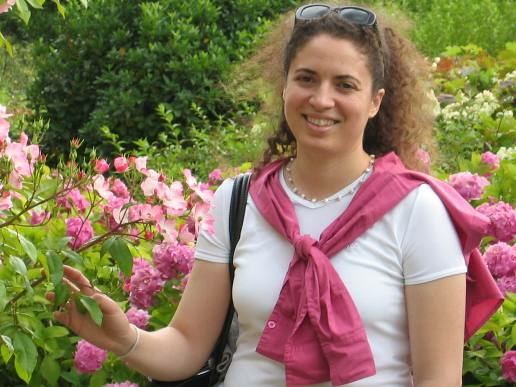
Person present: Yes